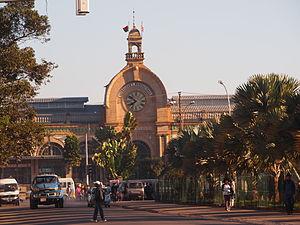
Madarail ou dans sa forme longue Madagascar railways est une compagnie de chemin de fer exploitant les trois lignes du réseau Nord de Madagascar, soit les lignes Tananarive-Côte Est, Moramanga-Lac Alaotra et Tananarive-Antsirabe.